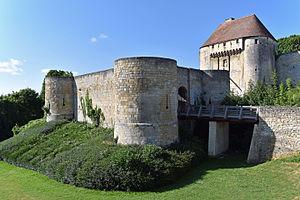
Barbacane de la Porte des champs du chateau de Caen, Calvados, France This building is indexed in the Base Mérimée, a database of architectural heritage maintained by the French Ministry of Culture,